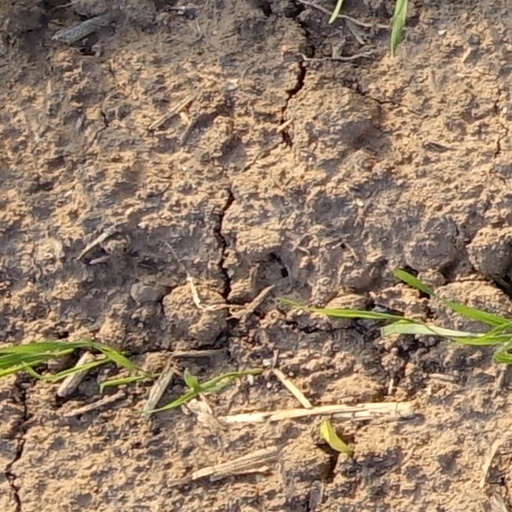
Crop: wheat